Alfons Karabuda

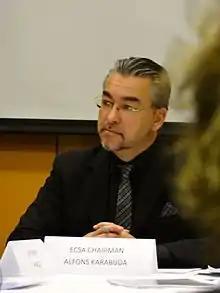
Alfons Karabuda at the ECSA General Assembly in Reykjavik 2012

Alfons Karabuda, born 2 December 1967 in Stockholm, Sweden, is a Swedish composer and EU cultural politics personality.